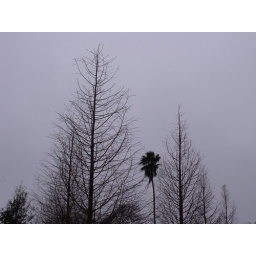
wintering cypress trees with palm tree against the overcast rainy sky